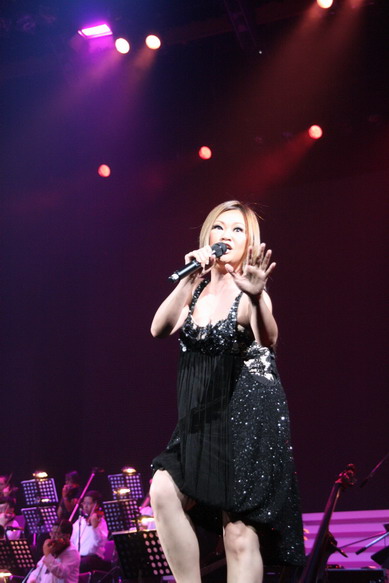
เจนนิเฟอร์ คิ้ม

| name = เจนนิเฟอร์ คิ้ม
| image = Jennifer Kim.JPG
| caption = เจนนิเฟอร์ คิ้ม ในงาน คอนเสิร์ตเพลงแบบประภาส ที่ศูนย์วัฒนธรรม 6 กรกฎาคม พ.ศ. 2551
| birth_name = พรพรรณ ชุนหชัย
| birth_date = ประวัติ เจนนิเฟอร์ คิ้ม​
| alma_mater = คณะมนุษยศาสตร์ มหาวิทยาลัยศรีนครินทรวิโรฒ
| occupation = นักร้อง นักแสดง พิธีกร นักเขียน ยูทูบเบอร์
| years_active = พ.ศ. 2532 – ปัจจุบัน
|other names=เจนนิเฟอร์ คิ้ม, เจ๊คิ้ม , ไก่
พรพรรณ ชุนหชัย (​) 14 ชื่อเล่นพ่อแม่ตั้งให้ของเหล่าซุปตาร์..ที่หลายคนอาจยังไม่รู้ หรือชื่อในวงการ เจนนิเฟอร์ คิ้ม เกิดเมื่อวันที่ 4 เมษายน 2510 นักร้องหญิงดีวาแนวหน้าของประเทศไทย 8 Diva สาวเสียงดีแห่งวงการเพลงไทย เจ้าของเพลงยอดฮิต "คิดถึงเธอทุกทีที่อยู่คนเดียว"
== ประวัติ ==
พรพรรณ ชุนหชัย (ชื่อเล่น ไก่) หรือเป็นที่รู้จักในนาม เจนนิเฟอร์ คิ้ม เกิดเมื่อวันที่ 4 เมษายน พ.ศ. 2510 บิดาเป็นคนจีน ส่วนมารดาเป็นคนจังหวัดมหาสารคาม จบชั้นประถมศึกษาและมัธยมศึกษาจาก โรงเรียนสมถวิล&nbsp;(ราชดำริ) ปริญญาตรี จาก คณะมนุษยศาสตร์ มหาวิทยาลัยศรีนครินทรวิโรฒ เอกภาษาและวรรณคดีไทย โทภาษาอังกฤษ
เจนนิเฟอร์ คิ้ม เริ่มอาชีพนักร้องครั้งแรกตอนอายุ 21 ปี จนเมื่อปี พ.ศ. 2536 ได้เข้าร่วมประกวดร้องเพลงใน เวทีสยามกลการ (Nissan Award 1993) และต่อมาในปี พ.ศ. 2539 เจนนิเฟอร์ คิ้ม ได้มีผลงานอัลบั้มแรก ชื่อชุด JFK: หมวยใหญ่ ในสังกัดสโตน เอนเตอร์เทนเม้นท์ และได้มาร่วมร้องเพลงในอัลบั้มแรกของ โก้ มิสเตอร์แซกแมน เศกพล อุ่นสำราญ ที่ชื่อว่า Koh Mr. Saxman เมื่อปีพ.ศ. 2545 ในเพลง “คิดถึงเธอทุกที(ที่อยู่คนเดียว)” แต่งโดย นิ่ม สีฟ้า ในสังกัด จีเอ็มเอ็ม แกรมมี่ ซึ่งนับเป็นเพลงแจ้งเกิดของเจนนิเฟอร์ คิ้ม และทำให้เป็นที่รู้จักของคนไทยมากยิ่งขึ้น และในปีพ.ศ. 2548 เธอก็ได้กลับมาทำผลงานอัลบั้มที่ 2 ที่ชื่อ Nothing too lose ในสังกัด Fatbozstaff หลังจากนั้นเธอได้มีผลงานคอนเสิร์ตเดี่ยวครั้งแรกในปีพ.ศ. 2550 ที่มีชื่อว่าคอนเสิร์ต สโนว์ คิ้ม (Snow Kim) จัดโดยจีเอ็มเอ็ม มีเดีย จากนั้นชื่อของเจนนิเฟอร์ คิ้ม ก็เป็นที่รู้จักและเป็นที่ยอมรับมาจนถึงปัจจุบัน
นอกจากนี้เจนนิเฟอร์ คิ้ม ยังมีผลงานอื่น ๆ อีกมากมาย ทั้งคอนเสิร์ต ผลงานเพลงต่าง ๆ รวมถึงเพลงประกอบละคร ซึ่งมีเพลงสร้างชื่ออย่างเพลง ไม่ยอมหมดหวัง อีกทั้งเธอยังเป็นนักเขียน นักพากย์โฆษณา นักแสดง พิธีกร รวมถึงการเป็นหนึ่งในโค้ชรายการ เดอะวอยซ์ไทยแลนด์|The Voice Thailand ประเทศไทย และในปัจจุบันเธอยังทำรายการทาง YouTube อีกมากมาย อาทิ รายการแม่ยั่วเมือง, เหงื่อตกกีบ ทางช่อง Youtube: Jennifer Kim Official และรายการเจ๊คิ้มกินรอบวง ทางช่อง Youtube: Scenario & Rachadalai อีกด้วย
==ผลงาน==
=== เพลง ===
==== อัลบั้มเดี่ยว ====
; JFK: หมวยใหญ่ (พ.ศ. 2539) ผลงานของเจนนิเฟอร์คิ้ม
สังกัดค่าย: สโตน เอนเตอร์เทนเม้นท์
# แค่เพียงเพราะรัก
# ดีใจ
# บอกหน่อย...จะรีบไป
# คำสำคัญ
# จะเอายังไง
# อย่างน้อย
# ให้รู้ว่ามันจะตาย
# เราเปลี่ยนไป
# ถนน
# ระบำงิ้ว
* "Nothing too lose (but gain!)" (พ.ศ. 2548)
สังกัดค่าย: fatboyzstaff
# Interlude
# หน้า 7 หลัง 7: feat. Nicky (Temple Dogz)
# I Luv Ya Baby: feat. Jerome
# Miss Call
# สายไป (Too Late)
# Nothing to Lose (but gain): feat. Nicky (Temple Dogz)
# J.Kim
# Sorry: feat. “ตา” วัชรารัศมี สุนทรพนาเวช|สุรางคณา สุนทรพนาเวศ
# ประโยคสุดท้าย
# Lonely
# หน้า 7 หลัง 7: feat. Bank
==== เพลงประกอบภาพยนตร์ ====
# เพลง "เหนื่อยพอแล้ว" (28 ตุลาคม 2547) ประกอบภาพยนตร์เรื่อง ซีอุย (The Man Eater) กำกับโดย นิดา สุทัศน์ ณ อยุธยา, บุรณี รัชไชยบุญ
# เพลง "รักฉันนั้นเพื่อเธอ" (1 มีนาคม 2550) ประกอบภาพยนตร์เรื่อง ยังไงก็รัก (Seven Days to Leave My Wife) กำกับโดย ต่อพงศ์ ตันกำแหง
# เพลง "สายน้ำแห่งชีวิต" (พ.ศ. 2552) ประกอบภาพยนตร์เรื่อง สายเลือดมังกรสายน้ำแห่งศรัทธา ฉลองตรุษจีนในนครสวรรค์|ตรุษจีนปากน้ำโพ จังหวัดนครสวรรค์
# เพลง "ชั่วฟ้าดินสลาย" (16 กันยายน 2553) ประกอบภาพยนตร์เรื่อง ชั่วฟ้าดินสลาย (Eternity) สหมงคลฟิล์ม อินเตอร์เนชั่นแนล
# เพลง "เดือนเพ็ญ" (24 พฤษภาคม 2561) ประกอบภาพยนตร์เรื่อง ตุ๊ดตู่กู้ชาติ (The Last Heroes) กำกับโดย พชร์ อานนท์, M.Mass Team
#เพลง "ในหัวใจ (In side your heart)" ประกอบภาพยนตร์เรื่อง "VIVO"
#เพลง "ไม่เหมือนใคร (One of a kind)" ประกอบภาพยนตร์เรื่อง "VIVO"
==== เพลงประกอบละคร ====
* เพลง "หยุดเสียที" (พ.ศ. 2539) ประกอบละครเรื่อง ก้านกฤษณา ทางช่อง 3 กำกับโดย ยุทธนา ล.พันธ์ไพบูลย์
* เพลง "กลัวฝัน" (พ.ศ. 2539) ประกอบละครเรื่อง จินตปาตี ทางช่อง 3 กำกับโดย ชนะ คราประยูร
* เพลง "รักในสายหมอก" (พ.ศ. 2542) ประกอบละครเรื่อง รักในสายหมอก ทางช่อง 3 กำกับโดย พิศาล อัครเศรณี
* เพลง "เธอใช่ไหม" (พ.ศ. 2542) ประกอบละครเรื่อง รักในสายหมอก ทางช่อง 3 กำกับโดย พิศาล อัครเศรณี
* เพลง "ตาเบบูญ่า" (พ.ศ. 2542) ประกอบละครเรื่อง ตาเบบูญ่า ทางช่อง 5 กำกับโดย บำเพ็ญ ชำนิบรรณการ
* เพลง "ผู้หญิง" (พ.ศ. 2542) ประกอบละครเรื่อง ตาเบบูญ่า ทางช่อง 5 กำกับโดย บำเพ็ญ ชำนิบรรณการ
* เพลง "ไม้เมือง" (พ.ศ. 2543) ประกอบละครเรื่อง ไม้เมือง ทางช่อง 3 กำกับโดย สุประวัติ ปัทมสูตร
* เพลง "ไม่ยอมหมดหวัง" (พ.ศ. 2546) ประกอบละครเรื่อง เมืองมายา เดอะซีรีส์ 2 ทางช่อง 5 โดย บริษัท เอ็กแซ็กท์ จำกัด
* เพลง "อยู่ในสายลมหรือเปล่า" (พ.ศ. 2548) ประกอบละครเรื่อง ดาวหลงฟ้า ทางช่อง 3 กำกับโดย อดุลย์ บุญบุตร บริษัท มาสเตอร์วัน วิดีโอ โปรดักชั่น จำกัด
* เพลง "จะรักเธอให้ดีที่สุด" (พ.ศ. 2548) ประกอบละครเรื่อง หนึ่งตะวันพันดาว ทางช่อง 5 กำกับโดย ธีระศักดิ์ พรหมเงิน กันตนา
* เพลง "ก่อนรุ้งจะทอ" (พ.ศ. 2549) ประกอบละครเรื่อง เรือนนารีสีชมพู ทางช่อง 3 กำกับโดย ยุทธนา ล.พันธ์ไพบูลย์
* เพลง "เธอรักฉันที่ตรงไหน" (พ.ศ. 2550) ร่วมงานกับ ณรงค์วิทย์ เตชะธนะวัฒน์ ประกอบละครเรื่อง เปลือกเสน่หา ทางช่อง 5 โดย บริษัท เอ็กแซ็กท์ จำกัด
* เพลง "ยิ่งใกล้ยิ่งไกล" (พ.ศ. 2552) ประกอบละครเรื่อง บริษัทบำบัดแค้น ทางช่อง 3 กำกับโดย ชนินทร ประเสริฐประศาสน์ (เต็ม) บรอดคาซท์ ไทย เทเลวิชั่น
* เพลง "ผิดไหม" (พ.ศ. 2554) ประกอบละครเรื่อง ดอกส้มสีทอง ทางช่อง 3 กำกับโดย บรอดคาซท์ ไทย เทเลวิชั่น
* เพลง "พลังแห่งความดี" (พ.ศ. 2555) ประกอบการ์ตูนพระราชาผู้ยิ่งใหญ่ โดยสำนักงานปลัดกระทรวงกลาโหม และ บริษัท ซิมโบล ไนซ์ โซลูชั่น จำกัด
* เพลง "บ่วงแค้น" (พ.ศ. 2555) ประกอบละครเรื่อง บ่วง (ละครโทรทัศน์) ทางช่อง 3 กำกับโดย บรอดคาซท์ ไทย เทเลวิชั่น
* เพลง "เสียรักไม่ได้" (พ.ศ. 2555) ประกอบละครเรื่อง บ่วง (ละครโทรทัศน์) ทางช่อง 3 กำกับโดย บรอดคาซท์ ไทย เทเลวิชั่น
* เพลง "กี่เพ้า" (พ.ศ. 2555) ประกอบละครเรื่อง กี่เพ้า ทางช่อง 3 กำกับโดย โชติรัตน์ รักษ์เริ่มวงศ์ บรอดคาซท์ ไทย เทเลวิชั่น
* เพลง "แพ้คนแสนดี" (พ.ศ. 2556) ประกอบละครเรื่อง ดาวเกี้ยวเดือน ทางช่อง 3 กำกับโดย ธรธร สิริ พันธ์วราภรณ์ บรอดคาซท์ ไทย เทเลวิชั่น
* เพลง "ที่สุดท้าย" (พ.ศ. 2557) ประกอบละครเรื่อง สุสานคนเป็น ทางช่อง 7 กำกับโดย สุพรรณ บูรณะพิมพ์ กันตนา
* เพลง "พรากรัก" (พ.ศ. 2558) ประกอบละครเรื่อง บางระจัน (ละครโทรทัศน์) ทางช่อง 3 กำกับโดย บรอดคาซท์ ไทย เทเลวิชั่น
* เพลง "ไม่สายใช่ไหม" ร่วมงานกับ พีท พล นพวิชัย (พ.ศ. 2558) ประกอบละครเรื่อง บางระจัน (ละครโทรทัศน์) ทางช่อง 3 กำกับโดย บรอดคาซท์ ไทย เทเลวิชั่น
* เพลง "เพลิงตะวัน" (พ.ศ. 2558) ประกอบละครเรื่อง เพลิงตะวัน ทางช่อง 7 กำกับโดย บริษัท ดูมันดี จำกัด
* เพลง "อย่ารู้เลย" (พ.ศ. 2558) ประกอบละครเรื่องเรื่อง เพลิงตะวัน ทางช่อง 7 กำกับโดย บริษัท ดูมันดี จำกัด
* เพลง "กำไลมาศ" (พ.ศ. 2559) ประกอบละครเรื่อง กำไลมาศ ทางช่อง 3 HD โดย บรอดคาซท์ ไทย เทเลวิชั่น
* เพลง "คนที่ไร้ค่า" (พ.ศ. 2559) ประกอบละครเรื่อง ชาติพยัคฆ์ ทางช่อง 3 โดย บริษัท เมตตา และ มหานิยม จำกัด
* เพลง "ลิขิตริษยา" (พ.ศ. 2559) ประกอบละครเรื่อง ลิขิตริษยา ทางช่อง 7 HD บริษัท มีเดีย สตูดิโอ จำกัด
* เพลง "รักเปลี่ยนเป็นแค้น" (พ.ศ. 2559) ประกอบละครเรื่อง เงาอาถรรพ์ ทางช่อง 8 โดยผู้จัด เมย์ เฟื่องอารมย์
* เพลง "เพลิงพระนาง" (พ.ศ. 2560) ประกอบละครเรื่อง เพลิงพระนาง ทางช่อง 7 โดย กันตนา
* เพลง "เกินให้อภัย" (พ.ศ. 2561) ประกอบละครเรื่อง ระบำมาร ทางช่อง 7 HD กำกับโดย รอน บรรจงสร้าง
* เพลง "พรุ่งนี้กับชาติหน้า" (พ.ศ. 2562) ประกอบละครเรื่อง เพรงลับแล ทางช่อง 8 กำกับโดย เอ๊ะ-อิศริยา สายสนั่น
* เพลง "โลกใหม่" ( พ.ศ. 2562) ประกอบละครเรื่อง Bangkok Vampire รสรินล่าแวมไพร์ ทาง MONO29
* เพลง "มือที่มองไม่เห็น" (พ.ศ 2563) ประกอบละครเรื่อง ห้องหุ่น ทางช่อง 3 กำกับโดย บรรจง สินธนมงคลกุล กันตนา
* เพลง "ไร้ยางอาย" (พ.ศ. 2564) ประกอบละครเรื่อง เรยา ทางช่อง 8 กำกับโดย สถาพร นาควิไลโรจน์
* เพลง "อย่าห้ามกันเลย" (พ.ศ. 2564) ประกอบละครเรื่อง แม่เบี้ย ทาง ช่อง 7 HD
* เพลง "ถ้ายังมีหัวใจ (ลวง)" (พ.ศ. 2564) ประกอบละคร ลวง ฆ่า ล่า รัก ทางช่อง PPTV
* เพลง "พันธนาการ" (พ.ศ. 2566) ประกอบละคร สร้อยนาคี ทางช่อง 7HD
* เพลง "ปีกแห่งรัก" (พ.ศ. 2566) ประกอบละคร มาตาลดา ทางช่อง 3 HD โดย Maker Family
==== ผลงานร่วมกับศิลปินอื่น ====
* เพลง "ตราบใด" (พ.ศ. 2539) ร่วมงานกับ ฟอร์ด สบชัย ไกรยูรเสน อัลบั้ม คืนกลับมา...(ถามหา)รักเธอ สังกัดค่าย: สโตน เอนเตอร์เทนเม้นท์
*เพลง "เพียงครึ่งใจ" (พ.ศ. 2539) ร่วมงานกับ ดิ อินโนเซ้นท์|เสนีย์​ ฉัตร​วิชัย​ (พี่ปื๊ด​ อินโนเซ้นท์)​ อัลบั้ม แต้มฝันให้ปรายฟ้า P. Project สังกัดค่าย: นิธิทัศน์ โปรโมชั่น
*เพลง "ไว้ใจ" (พ.ศ. 2539) ร่วมงานกับ ดิ อินโนเซ้นท์|เสนีย์​ ฉัตร​วิชัย​ (พี่ปื๊ด​ อินโนเซ้นท์)​ อัลบั้ม แต้มฝันให้ปรายฟ้า P. Project สังกัดค่าย: นิธิทัศน์ โปรโมชั่น
*เพลง "ใจดำ" (พ.ศ. 2539) ร่วมงานกับ ดิ อินโนเซ้นท์|เสนีย์​ ฉัตร​วิชัย​ (พี่ปื๊ด​ อินโนเซ้นท์)​ อัลบั้ม แต้มฝันให้ปรายฟ้า P. Project สังกัดค่าย: นิธิทัศน์ โปรโมชั่น
*เพลง "เรื่องงมงาย" (พ.ศ. 2539) ร่วมงานกับ ดิ อินโนเซ้นท์|เสนีย์​ ฉัตร​วิชัย​ (พี่ปื๊ด​ อินโนเซ้นท์)​ อัลบั้ม แต้มฝันให้ปรายฟ้า P. Project สังกัดค่าย: นิธิทัศน์ โปรโมชั่น
*เพลง "เราเปลี่ยน" (พ.ศ. 2540) Various Artists อัลบั้ม Stone Soft Pack 2 สังกัดค่าย: สโตน เอนเตอร์เทนเม้นท์
*เพลง "คำสำคัญ" (พ.ศ. 2540) Various Artists อัลบั้ม Stone Soft Pack 2 สังกัดค่าย: สโตน เอนเตอร์เทนเม้นท์
*เพลง "ภาพเธอ" อัลบั้ม เลบง (ละ-เบง) La-beng สโตน เอนเตอร์เทนเม้นท์
* เพลง "ชวนเธอมานอน (นับดาว)" อัลบั้ม Resound Free Mode
* เพลง "อย่างน้อยก็ในคืนนี้ (May I,tonight?)" ร่วมงานกับ แจ๊ค สุขารมณ์ อัลบั้ม Soul Searching
* เพลง "ละลาย" ร่วมงานกับ นก ฉัตรชัย ดุริยประณีต อัลบั้ม รวมบทเพลงที่ดีที่สุดของ นก
* เพลง "คิดถึงเธอ...ทุกที(ที่อยู่คนเดียว)" ร่วมงานกับ โก้ Mr.Saxman จีเอ็มเอ็ม แกรมมี่
* เพลง "Just a game" (พ.ศ. 2551) ร่วมงานกับ โก้ Mr.Saxman อัลบั้ม The sound of saxman อาร์เอส โปรโมชั่น
* เพลง "My boyfriend" ร่วมงานกับ หนึ่ง จักรวาล อัลบั้ม Color of my life เคพีเอ็น มิวสิก
*เพลง "สิ่งมีชีวิตที่เรียกว่าหัวใจ" ร่วม Chorus ให้กับ วง ETC ในอัลบัม Bring It Back
* เพลง "สายลม" ร่วมงานกับ แม็ค&ปิง อัลบั้ม Love Marker อาร์เอส โปรโมชั่น
* เพลง "แบ่งเธอ...แบ่งใจ" ร่วมงานกับ พี่นิ่ม สีฟ้า อัลบั้ม Deep Blue จีเอ็มเอ็ม แกรมมี่
* เพลง "ไม่เกี่ยวกับเธอ" ร่วมงานกับ แต่งโดย พี่นิ่ม สีฟ้า อัลบั้ม Sax is all around จีเอ็มเอ็ม แกรมมี่
* เพลง "คนไกลไกล" ร่วมงานกับ พี่นิ่ม สีฟ้า อัลบั้ม Deep Blue จีเอ็มเอ็ม แกรมมี่
* เพลง "ว้าเหว่" ร่วมงานกับ โก้ Mr.Saxman อัลบั้ม Happy Moment ชิลลิ่น กรู๊ฟ เรคคอร์ด
* เพลง "เสียดายเวลา" ร่วมงานกับ Poh Sax อัลบั้ม 4 My Sounds My Sax
*เพลง "รักแท้" เปิดตัวในรายการ เดอะวอยซ์ไทยแลนด์
* เพลง "บทกวีของลูกปืน" ร่วมงานกับ Fucking Hero
*เพลง "เรื่องธรรมดา" ร่วมงานกับ Buddha Bless
*เพลง "กลัวแฟน" ร่วมงานกับ D Gerrard
*เพลง "พรุ่งนี้ที่ดีกว่าเดิม" ร่วมงานกับ รายการ The Melody to Masterpiece สงครามทำเพลง
=== เพลงพิเศษ ===
* เพลง "พวกเราคือสายน้ำ" ซีเกมส์ ครั้งที่ 24
* เพลง "We're like The River" ซีเกมส์ ครั้งที่ 24
* เพลง "Still on My Mind" โครงการ H.M.Blues เพลงพระราชนิพนธ์ในพระบาทสมเด็จพระเจ้าอยู่หัวภูมิพลอดุลยเดช
* เพลง "บ้านเราจะเหมือนเดิม" เนื่องด้วยความไม่สงบในบ้านเมือง ปี 53 โดย ประภาส ชลศรานนท์
* เพลง "ขอความสุข คืนกลับมา" เนื่องด้วยความไม่สงบในบ้านเมือง ปี 53 โดย นิติพงษ์ ห่อนาค (รวมศิลปิน)
* เพลง "ครองแผ่นดินโดยธรรม" โดย ประภาส ชลศรานนท์
* เพลง "สดุดีมหาราชา" เนื่องในโอกาสปีมหามงคลเฉลิมพระชนมพรรษาพระบาทสมเด็จพระเจ้าอยู่หัว ๘๖ พรรษา และเนื่องในโอกาสเฉลิมพระชนมพรรษาสมเด็จพระนางเจ้าฯ พระบรมราชินีนาถ ๘๑ พรรษา ปี 2556 | ดำเนินการผลิตโดย บริษัท เวิร์คพอยท์ เอ็นเทอร์เทนเมนท์ จำกัด (มหาชน)
* เพลง "สรรเสริญพระบารมี" ก่อนฉายหนังในโรงภาพยนตร์ SF ปี 2557
=== หนังสือ-คอลัมน์ ===
* คอลัมน์ "เล่นหูเล่นตา" จาก คมชัดลึก|หนังสือพิมพ์คมชัดลึก (กันยายน 2548-สิงหาคม 2559)
* คอลัมน์ "Emotion" จาก นิตยสาร Volume (กุมภาพันธ์ 2548-มกราคม 2559)
* คอลัมน์ "Relationchic" จาก นิตยสาร Volume (กุมภาพันธ์ 2548-มกราคม 2559)
* หนังสือเล่มแรก "คนพันธุ์โสด...เดี๋ยวโหด...เดี๋ยวฮา" วางจำหน่ายเมื่อวันที่ 6 มิถุนายน 2548 สำนักพิมพ์ ใส่ใจ
* หนังสือเล่มที่ 2 "โปรดเอื้อเฟื้อแก่สตรีมีคัน" วางจำหน่ายเมื่อ ตุลาคม 2550 สำนักพิมพ์ เนชั่นมัลติมีเดียกรุ๊ป|เนชั่นบุ๊ค เปิดตัวในงานมหกรรมหนังสือระดับชาติ ครั้งที่ 12
* หนังสือเล่มที่ 3 "E-Kim คนเริงไมค์" วางจำหน่ายเมื่อ ตุลาคม 2551 สำนักพิมพ์ เนชั่นมัลติมีเดียกรุ๊ป|เนชั่นบุ๊ค เปิดตัวในงานมหกรรมหนังสือระดับชาติ ครั้งที่ 13
* หนังสือเล่มที่ 4 "คันขวางโลก"วางจำหน่ายเมื่อ ตุลาคม 2552 สำนักพิมพ์ เนชั่นมัลติมีเดียกรุ๊ป|เนชั่นบุ๊ค เปิดตัวในงานมหกรรมหนังสือระดับชาติ ครั้งที่ 14
* หนังสือเล่มที่ 5 "24 เจนนิเฟอร์ คิ้ม" วางจำหน่ายเมื่อ ตุลาคม 2553 สำนักพิมพ์ เนชั่นมัลติมีเดียกรุ๊ป|เนชั่นบุ๊ค เปิดตัวในงานมหกรรมหนังสือระดับชาติ ครั้งที่ 15
* หนังสือเล่มที่ 6 "เต้นก็กิน รำก็กิน" วางจำหน่ายเมื่อ ตุลาคม 2554 สำนักพิมพ์ เนชั่นมัลติมีเดียกรุ๊ป|เนชั่นบุ๊ค เปิดตัวในงานมหกรรมหนังสือระดับชาติ ครั้งที่ 16
=== การแสดง ===
==== พิธีกร ====
* พิธีกรรายการ "คืนนี้...วันนั้น" ทาง ททบ.5 (อังคาร เวลา 22.20 น.) ปี 2551-2552
* พิธีกรรายการ "Forever Young" ทาง ททบ.5
*พิธีกรรายการ "ผู้หญิงรอบรู้" (ช่อง3) (วันพฤหัสบดี 09:35-10:00 น.)
* พิธีกรรายการ VVIP (ช่อง 9) (วันจันทร์ เวลา 22.30 น.)
*พิธีกรรายการ "เม้าท์อยู่กับปาก อยากอยู่กับคิ้ม" ทุกวันอาทิตย์ เวลา 12.30 น. (อมรินทร์ทีวี) - ปี 2564-ปัจจุบัน
*พิธีกรรายการ "เม้าท์อยู่กับปาก อยากอยู่กับคิ้ม holiday" ทุกวันหยุดนักขัตฤกษ์ เวลา 10.30 น. (อมรินทร์ทีวี) - ปี 2566-ปัจจุบัน
*พิธีกรรายการ "Follow Me ตามหม่ามี๊มา" ทุกวันเสาร์ เวลา 13:40 น. (อมรินทร์ทีวี) ปี 2565
==== รายการบันเทิง (กรรมการ) ====
* กรรมการตัดสินรายการ The Voice Thailand|THE VOICE THAILAND เสียงจริง ตัวจริง" (ฤดูกาลที่ 1 - 4) ปี 2555-2558 ทางช่อง 3 เอชดี|ช่อง 3 HD (ฤดูกาลที่ 7-8) ปี 2561-2562 ทางช่อง PPTV 36
* กรรมการตัดสินรายการ "แอลจี เอนเตอร์เทรนเนอร์" ทาง ช่อง 9 เอ็มคอต เอชดี|โมเดิร์นไนน์ ออกอากาศปี 2554
* กรรมการตัดสินรายการ "ดิเอ็กซ์แฟกเตอร์ ประเทศไทย|The X Factor Thailand" (ช่องเวิร์คพอยท์|ช่อง Workpoint) ออกอากาศปี 2560
* กรรมการตัดสินรายการ ไทยแลนด์ก็อตทาเลนต์ ซีซั่นที่ 7|"Thailand Got Talent" (ช่องเวิร์คพอยท์|ช่อง Workpoint) ออกอากาศปี 2561
* กรรมการตัดสินรายการ "เดอะวอยซ์ ออล สตาร์ส ไทยแลนด์|THE VOICE ALL STARS" (ช่องวัน 31) ออกอากาศปี 2565
==== ละครโทรทัศน์-ละครซิทคอม-ละครซีรีส์ ====
* ละครโทรทัศน์ เกมปรารถนา (ช่อง 3) ออกอากาศปีพ.ศ. 2565 รับบท มาดามลี (นักแสดงรับเชิญ EP.2)
* ละครซีรีส์โทรทัศน์ เรื่อง ต้นหนชลธี (จีเอ็มเอ็ม 25|ช่อง GMM25) ออกอากาศปีพ.ศ. 2563 รับบท แม่น้ำ
* ละครโทรทัศน์ ทองเอก หมอยา ท่าโฉลง (ช่อง 3) ออกอากาศปีพ.ศ. 2562 รับบท คุณนายกิ่งแข
* ละครโทรทัศน์ ลูกผู้ชาย (ละครโทรทัศน์)|ลูกผู้ชาย ตอน ภูผา (ช่อง 3) ออกอากาศปีพ.ศ. 2562 รับบท เจ้จู
*ละครซีรีส์โทรทัศน์ เรื่อง พ่อบ้านใจกล้าสตอรี่ (ช่องเวิร์คพอยท์|ช่อง Workpoint) ออกอากาศปีพ.ศ. 2560 รับบท ขิม เขมนิจ
*ละครโทรทัศน์ เรื่อง ชาติพยัคฆ์ (ช่อง 3) ออกอากาศปี พ.ศ. 2559 รับบท เจ๊คิ้ม
*ละครซิทคอมโทรทัศน์ เรื่อง ครอบครัวตัวสลับ (ช่อง True4U) ออกอากาศปีพ.ศ. 2559 รับบท พลอย พลอยไพลิน / กอบ ประกอบ
*ละครซิทคอมโทรทัศน์ เรื่อง ครัวซองทำนองรัก ตอน ชายในฝัน รับบทเป็น มากาเร็ต/มะกอก ออกอากาศ วันที่ 9 ธันวาคม 2555 (นักแสดงรับเชิญ)
*ละครซิทคอมโทรทัศน์ เรื่อง เทวดาสาธุ ตอน หงส์คืนรัง (2551) รับบทเป็น ซูฉี (นักแสดงรับเชิญ)
*ละครซิทคอมโทรทัศน์ เรื่อง เทวดาสาธุ ตอน หงส์สยบมังกร (2550) รับบทเป็น ซูฉี (นักแสดงรับเชิญ)
==== อื่น ๆ ทางโทรทัศน์ ====
* The Mask Singer หน้ากากนักร้อง THE MASK PROJECT A (Truce Day พักรบ) หน้ากากหมี (ช่องเวิร์คพอยท์|ช่อง Workpoint) - ปี 2561
*พากย์เสียงโฆษณา Slimmer World
*พากย์เสียงโฆษณา Central
*พากย์เสียงโฆษณา Ponds
==== พรีเซนเตอร์/โฆษณา ====
* พรีเซ็นเตอร์ผลิตภัณฑ์ เทรซาเม่ เคราติน สมูท (TRESemme Keratin Somooth) (ตุลาคม 2556)
* โฆษณา ยาสีฟันดาร์ลี่ เอ็กซ์เปิร์ต เฟรช
* พรีเซ็นเตอร์ “Be come ONE” ของ สีเบเยอร์ วัน โดย โพลีพลัส พีอาร์ เบเยอร์ (พฤศจิกายน 2559)
* ผลิตภัณฑ์ Dr.JiLL เซรั่มคุณหมอ โดย ด๊อกเตอร์จิวพลัส
* พรีเซ็นเตอร์ "คอลลาเคนโกะ พลัส ซีเค" โดย บริษัท เฮก้า (ประเทศไทย) จำกัด (ปี 2563-ปัจจุบัน)
* พรีเซ็นเตอร์ TRYLAGINA Ultimate Collagen Serum 10X (ปี 2563-ปัจจุบัน
=== ผลงานออนไลน์ ===
==== รายการออนไลน์ ====
*เจ๊คิ้มกินรอบวง (2563) เผยแพร่ทางช่องทาง Youtube: Scenario & Rachadalai
*เจ๊คิ้มชิมช่วยชาติ (2564) เผยแพร่ทางช่องทาง Youtube: Scenario & Rachadalai
* แม่ยั่วเมือง (2563) เผยแพร่ทางช่องทาง Youtube: Jennifer Kim Official
*เหงื่อตกกีบ (2563) เผยแพร่ทางช่องทาง Youtube: Jennifer Kim Official
*คิ้มว่าคุ้ม (2564) เผยแพร่ทางช่องทาง Youtube: Jennifer Kim Official
*คิ้มรุมซ้อม (2566) เผยแพร่ทางช่องทาง Youtube: World artists thailand
=== ภาพยนตร์ ===
==== งานพากย์ ====
* ให้เสียงภาษาไทยใน สารคดี Discovery Atlas: Mediterranean หน้าต่างโลก 14 ดินแดน ตอน เมดิเตอร์เรเนี่ยน (บราซิล) จาก บีบีซี ประเทศอังกฤษ
*ให้เสียงภาษาไทยใน สารคดี Human Planet: สัจธรรมแห่งชีวิต จาก บีบีซี ประเทศอังกฤษ
*ให้เสียงภาษาไทยใน สารคดีชุด South Pacific อัศจรรย์แดนแปซิฟิกใต้ สุดยอดสารคดีโดยทีมนักสำรวจที่มีคุณภาพที่สุดในโลก จาก บีบีซี ประเทศอังกฤษ
* ภาพยนตร์เรื่อง "VIVO" ออกฉายทาง "Netflix" ปี 2564 - พากย์เป็น "มาร์ตา (Marta)"
== คอนเสิร์ต ==
=== คอนเสิร์ตเดี่ยว ===
* คอนเสิร์ต สโนว์ คิ้ม (Snow Kim) 28-29 เม.ย. 2550 จีเอ็มเอ็ม มีเดีย
* คอนเสิร์ต คิ้ม ไรเดอร์ ปะทะ เอ็กซ์เม็น (Kim Raider VS X-Men) 09-11 พ.ค. 2551 จีเอ็มเอ็ม มีเดีย
* คอนเสริ์ต มาย เนม อิส คิ้ม (My Name is Kim) 07-08 พ.ย. 2552 ล้ำเส้น (บริษัทภายใต้การบริหารของ เจนนิเฟอร์ คิ้ม)
* คอนเสิร์ต 45 ปี เจนนิเฟอร์ คิ้ม "คอนเสิร์ตครั้งสุดท้ายก่อนวัยทอง" 27-28 ก.ค. 2556 A-time Showbiz
* คอนเสิร์ต คิ้มรับแขก "KIM รับแขก" 16-17 ก.ค 2559 A-time Showbiz
* คอนเสิร์ต "Jennifer Kim Diva Chinatown" 23-24 ก.พ. 2562  Next Company
* คอนเสิร์ต "เกินคิ้ม คอนเสิร์ต" 17 มิ.ย. 2566 World artists thailand
=== คอนเสิร์ตอื่นๆ ===
==== คอนเสิร์ตร่วม ====
* คอนเสิร์ต เดวิล ดีว่าส์ คอมเมดี้ (Devil Divas Comedy) ปี 2548 จีเอ็มเอ็ม มีเดีย ร่วมกับแอม เสาวลักษณ์,วิยะดา โกมารกุล ณ นคร
* คอนเสิร์ต สีฟ้า 2 (Deep Blue 2) ปี 2549 จีเอ็มเอ็ม มีเดีย
* คอนเสิร์ต ร้อง บรรเลง เพลงของพ่อ (H.M.Blues) ปี 2550 แพลคคินั่ม
* คอนเสิร์ต แอม คิ้ม 2 กำลังแห่งบทเพลง แอม เสาวลักษณ์ ปี 2550
*คอนเสิร์ต เพลงแบบประภาส ปี 2551 เวิร์คพอยท์ เอ็นเทอร์เทนเมนท์
*คอนเสิร์ต Women Protect women 9 กรกฎาคม 2553 โดย คลิกเรดิโอ
*คอนเสิร์ต นิติพงษ์ ห่อนาค|ดี้ - นิ่ม สีฟ้า|สีฟ้า (DEE:SEEFA The Lyrics of Love) ปี 2555 เอไทม์ โชว์บิซ
*คอนเสิร์ต เพลินจิต ปี 2556 ร่วมกับ สหรัถ สังคปรีชา, เบน ชลาทิศ และ ณัฐ ศักดาทร
*คอนเสิร์ต เสียงจริง ตัวจริง The Voice Thailand|The Voice Thailand โดยมี เจนนิเฟอร์ คิ้ม,โจอี้ บอย,สหรัถ สังคปรีชา,อภิวัชร์ เอื้อถาวรสุขและลูกทีมอีก 59 คน โดย(โค้ก) ราชมังคลากีฬาสถาน (02 มีนาคม 2556)
*คอนเสิร์ต 10 ปี เอไทม์ โชว์บิซ (10th Years of ATime Showbiz) ปี 2558 จัดโดย เอไทม์ โชว์บิซ
*คอนเสิร์ต Stage Fighter ปี 2559 ร่วมกับ แอม เสาวลักษณ์ ปองกูล สืบซึ้ง เบน ชลาทิศ วิชญาณี เปียกลิ่น กัน นภัทร จัดโดย เอไทม์ โชว์บิซ
*คอนเสิร์ต NEXT BEYOND CONCERT NO.4 คุณนายตัวร้าย กับ คุณชายนะยะ เจนนิเฟอร์ คิ้ม ปะทะ อ๊อฟ ปองศักดิ์ 4 สิงหาคม 2561 โดย Next Company
*คอนเสิร์ตตัวแม่ ในงาน SHOW DC Wonderful Mom with Virgin star โดยนักร้องคุณภาพ เจนนิเฟอร์ คิ้ม และ ก้อง สหรัถ สังคปรีชา|สหรัถ 27 สิงหาคม 2560 โดย SHOW DC
==== คอนเสิร์ตรับเชิญ ====
* คอนเสิร์ต กอลฟ์ มั้ย ตุ๊ก (Golf Mike Took The Concert) ปี 2554 กรูฟ เรคคอร์ด
* คอนเสิร์ต สามแยกปากหวาน เฟส 2 ปี 2555 โดย3 แคลอรี่ส์ บลาห์ บลาห์ ปองศักดิ์ รัตนพงษ์ และ ธนกฤต พานิชวิทย์
*คอนเสิร์ตเดี่ยวครั้งแรก “Born To Be Ben Concert" ปี2556
*คอนเสิร์ต 'Etc. Me & My Girls Concert' 4 สิงหาคม 2550 โดย เคพีเอ็น มิวสิค
*คอนเสิร์ต เศกพล อุ่นสำราญ|Koh Mr.Saxman Live in Bangkok Concert 02-03 ตุลาคม 2553 โดย บริษัท ชิลลิ่น กรู๊ฟ เรคคอร์ด จำกัด
*คอนเสิร์ต “The Masterpiece เศกพล อุ่นสำราญ|Koh Mr.Saxman Concert 2015” 22 มีนาคม 2558 โดย บริษัท ชิลลิ่น กรู๊ฟ เรคคอร์ด จำกัด
*คอนเสิร์ต TIMELESS CONCERT ดนตรี บทเพลงและศิลปะเหนือกาลเวลา 26 มีนาคม 2562 โดย บริษัท น้ำมันอพอลโล (ไทย)
*คอนเสิร์ต 7HD Charity Concert 10 ธันวาคม 2562 โดย ช่อง 7 เอชดี|ช่อง 7 HD
*คอนเสิร์ต ไทยประกันชีวิต presents HALL OF FAN Sunday Evening Concert ตอน Inside Out ลุลา|LULA 16 สิงหาคม 2563 โดย เมืองไทยประกันชีวิต|ไทยประกันชีวิต
*คอนเสิร์ต "The Nightclub Concert: Ep.1 The Palace พาแดนซ์ 7 พฤศจิกายน 2564 โดย World Artists Thailand
*คอนเสิร์ต ไทยประกันชีวิต presents KONG SAHARAT IN MY LIFE CONCERT 10 กันยายน 2565 โดย เมืองไทยประกันชีวิต|ไทยประกันชีวิต
== รางวัล ==
* รางวัลนักร้องหญิงยอดเยี่ยมแห่งปี ไนน์เอนเตอร์เทน อวอร์ด ปี 2552
* รางวัลเพลงประกอบละครยอดเยี่ยม "ผิดไหม" ขับร้องโดย เจนนิเฟอร์ คิ้ม รางวัลนาฏราช ครั้งที่ 3 ปี 2555
* รางวัลผู้ใช้ภาษาไทยดีเด่น-เพชรในเพลงปี56 (รางวัลชมเชย) "เสียรักไม่ได้" ขับร้องโดย เจนนิเฟอร์ คิ้ม
* รางวัลเกียรติยศ คุณหญิงพรทิพย์ ณรงค์เดช 2559 หรือ Lifetime Achievement Award 2016 จาก KPN Award ครั้งที่ 25
*รางวัลนักแสดงสมทบหญิงยอดเยี่ยม (รองชนะเลิศ) ไบค์แมน ศักรินทร์ตูดหมึก จากสมาคมผู้กำกับภาพยนตร์ไทย ครั้งที่ 9 ปี 2562
== แขกรับเชิญ ==
* รายการ AtimeShowbiz ออกอากาศทาง เอไทม์ มีเดีย เมื่อวันที่ 26 มิถุนายน 2564 โดยมี คชาภา ตันเจริญ และเฉลิมพล ทิฆัมพรธีรวงศ์ เป็นพิธีกร โดยมี ศุภศิษฏ์ จงชีวีวัฒน์|มิว ศุภศิษฎ์ เป็นแขกรับเชิญร่วมด้วย ออกอากาศสด ทางเพจ AtimeShowbiz
== อ้างอิง ==
== แหล่งข้อมูลอื่น ==
*
*
*
หมวดหมู่:บุคคลจากเขตราษฎร์บูรณะ
หมวดหมู่:นักร้องหญิงชาวไทย
หมวดหมู่:นักแสดงหญิงชาวไทย
หมวดหมู่:พิธีกรชาวไทย
หมวดหมู่:นักเขียนชาวไทย
หมวดหมู่:ยูทูบเบอร์ชาวไทย
หมวดหมู่:บุคคลจากคณะมนุษยศาสตร์ มหาวิทยาลัยศรีนครินทรวิโรฒ
หมวดหมู่:ศิลปินสังกัดจีเอ็มเอ็ม แกรมมี่
หมวดหมู่:โค้ชเดอะวอยซ์ไทยแลนด์
หมวดหมู่:นักร้องเพลงภาษาอังกฤษชาวไทย
หมวดหมู่:บุคคลจากโรงเรียนสมถวิล